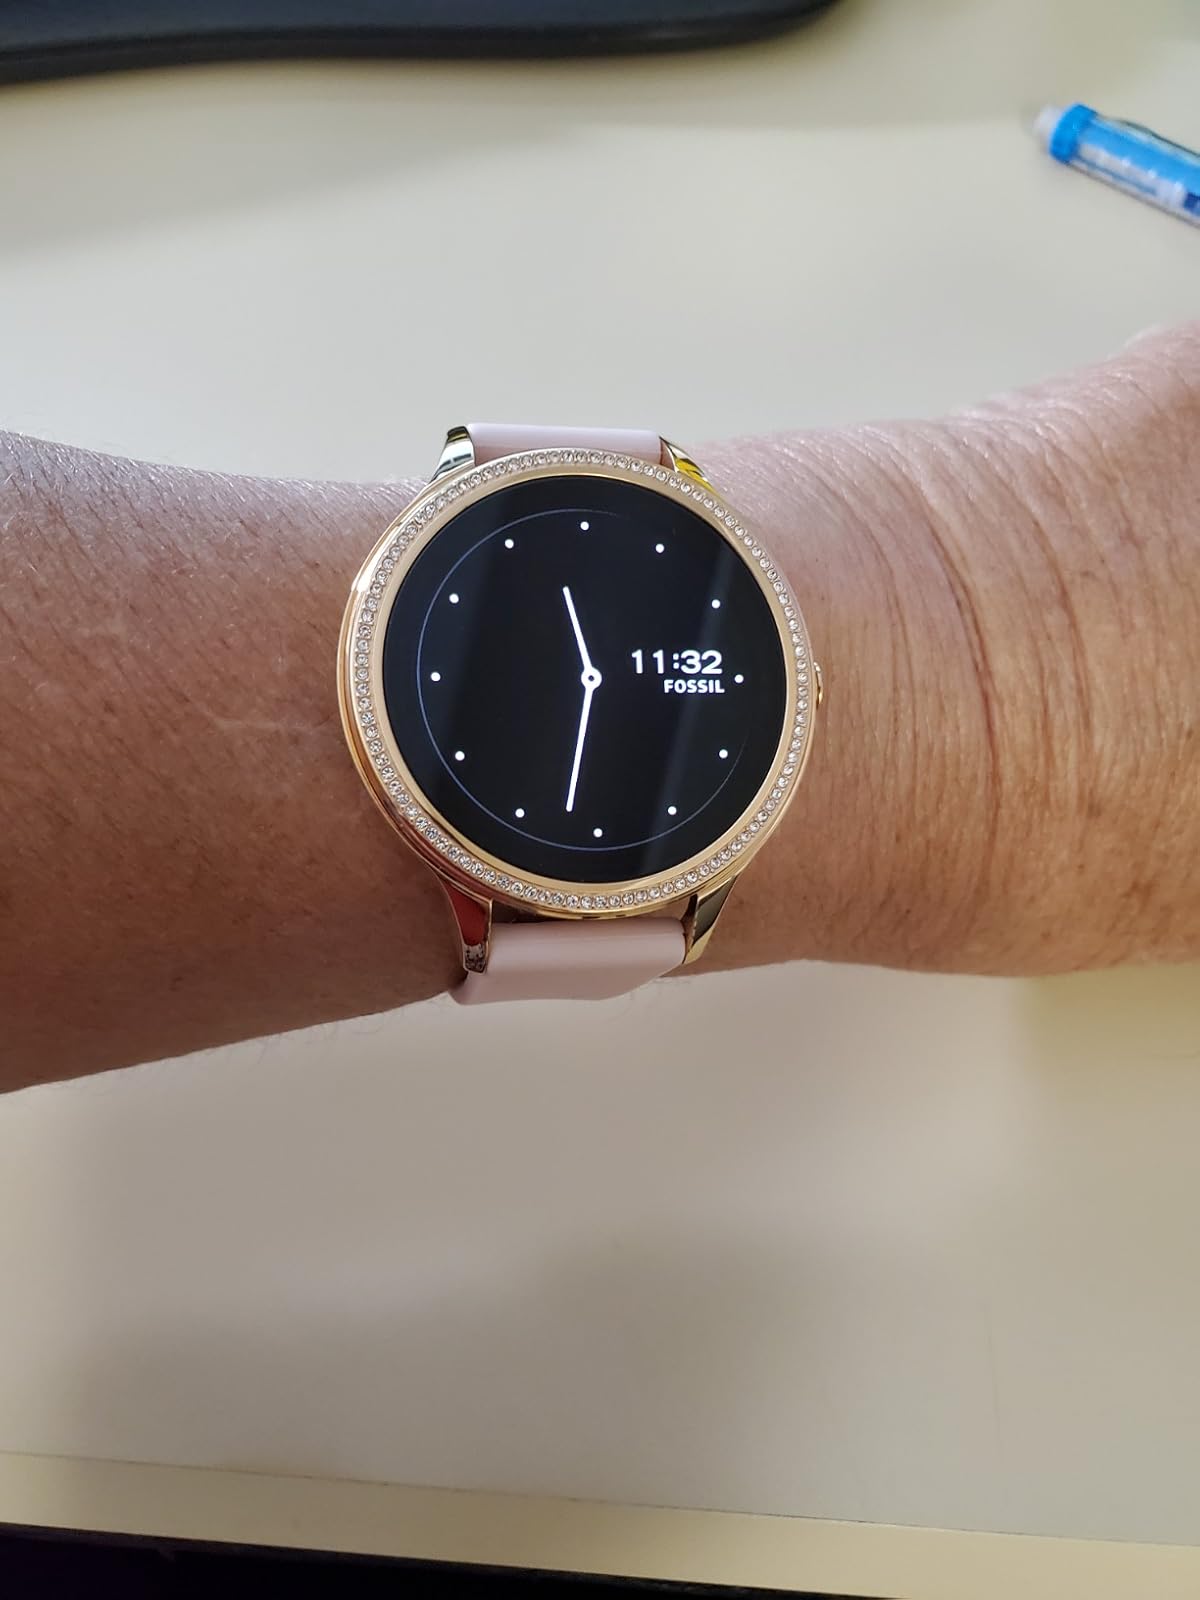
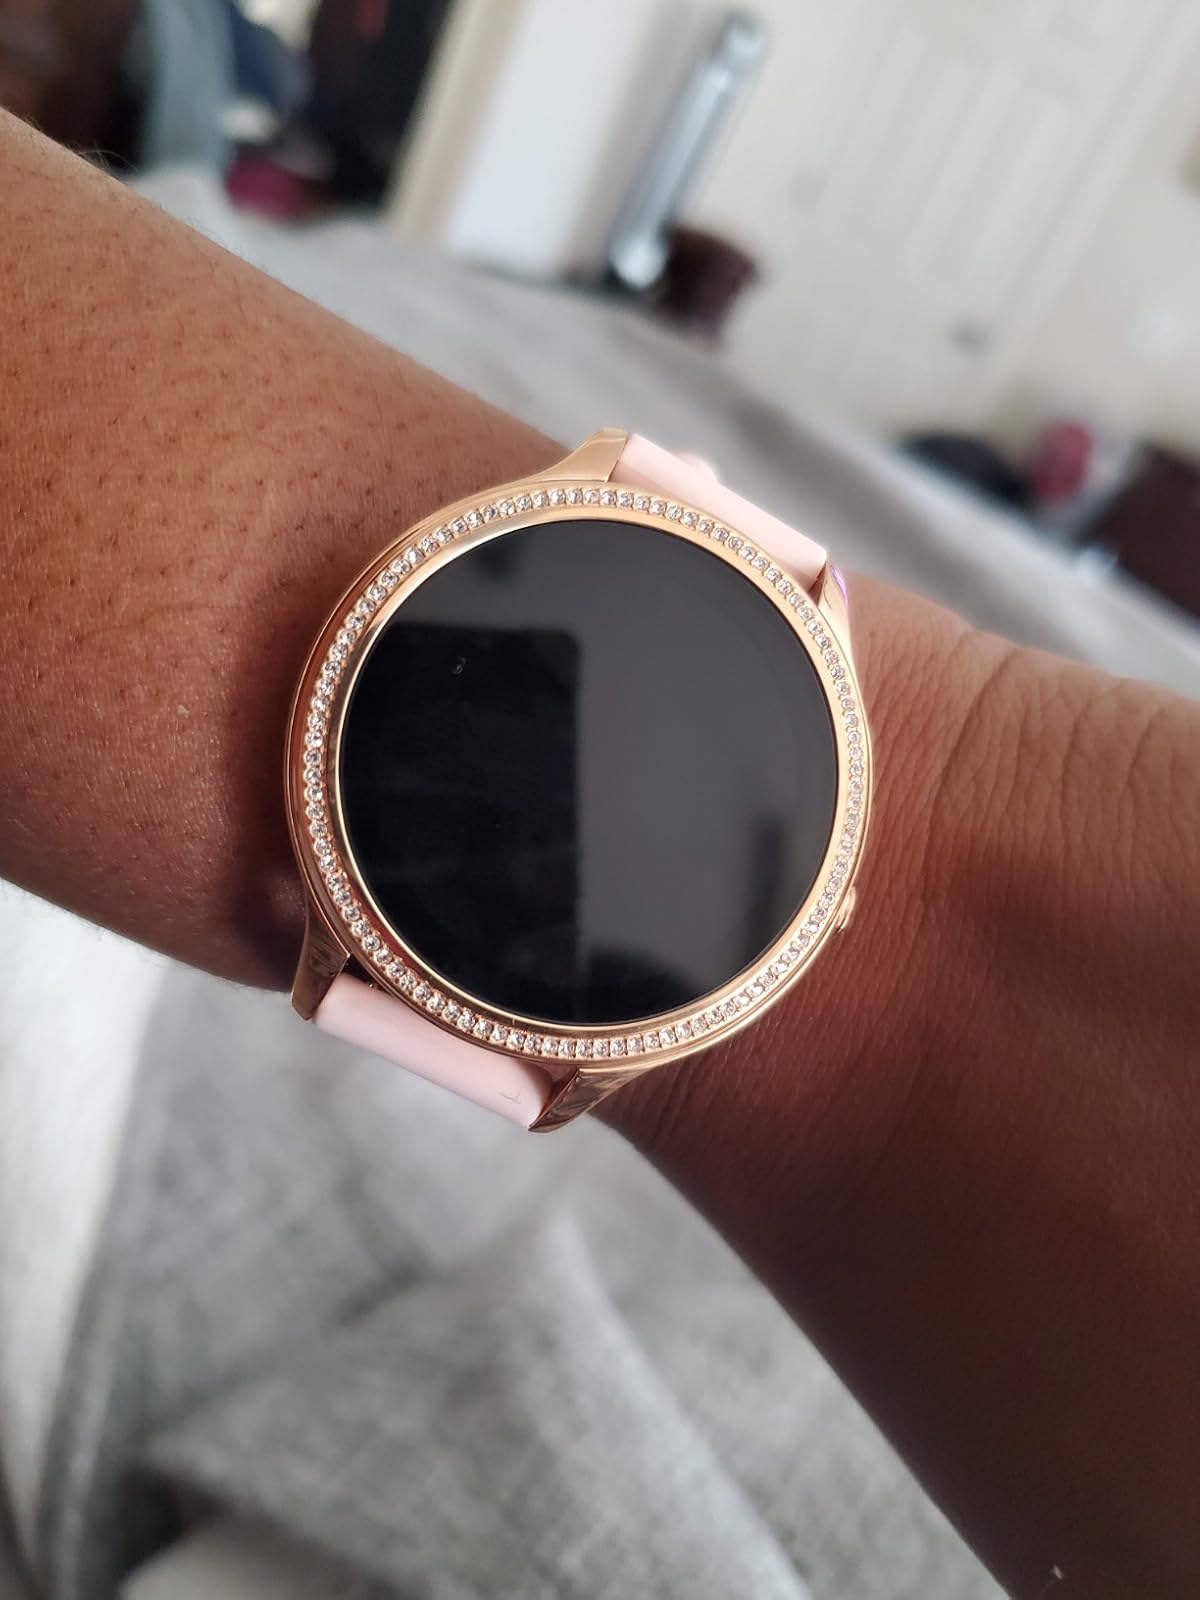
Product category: smartwatch
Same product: yes